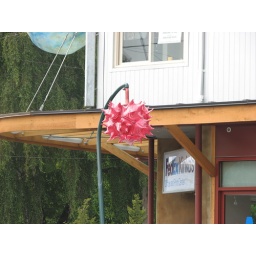
Another blown glass sculpture on the street in Fremont